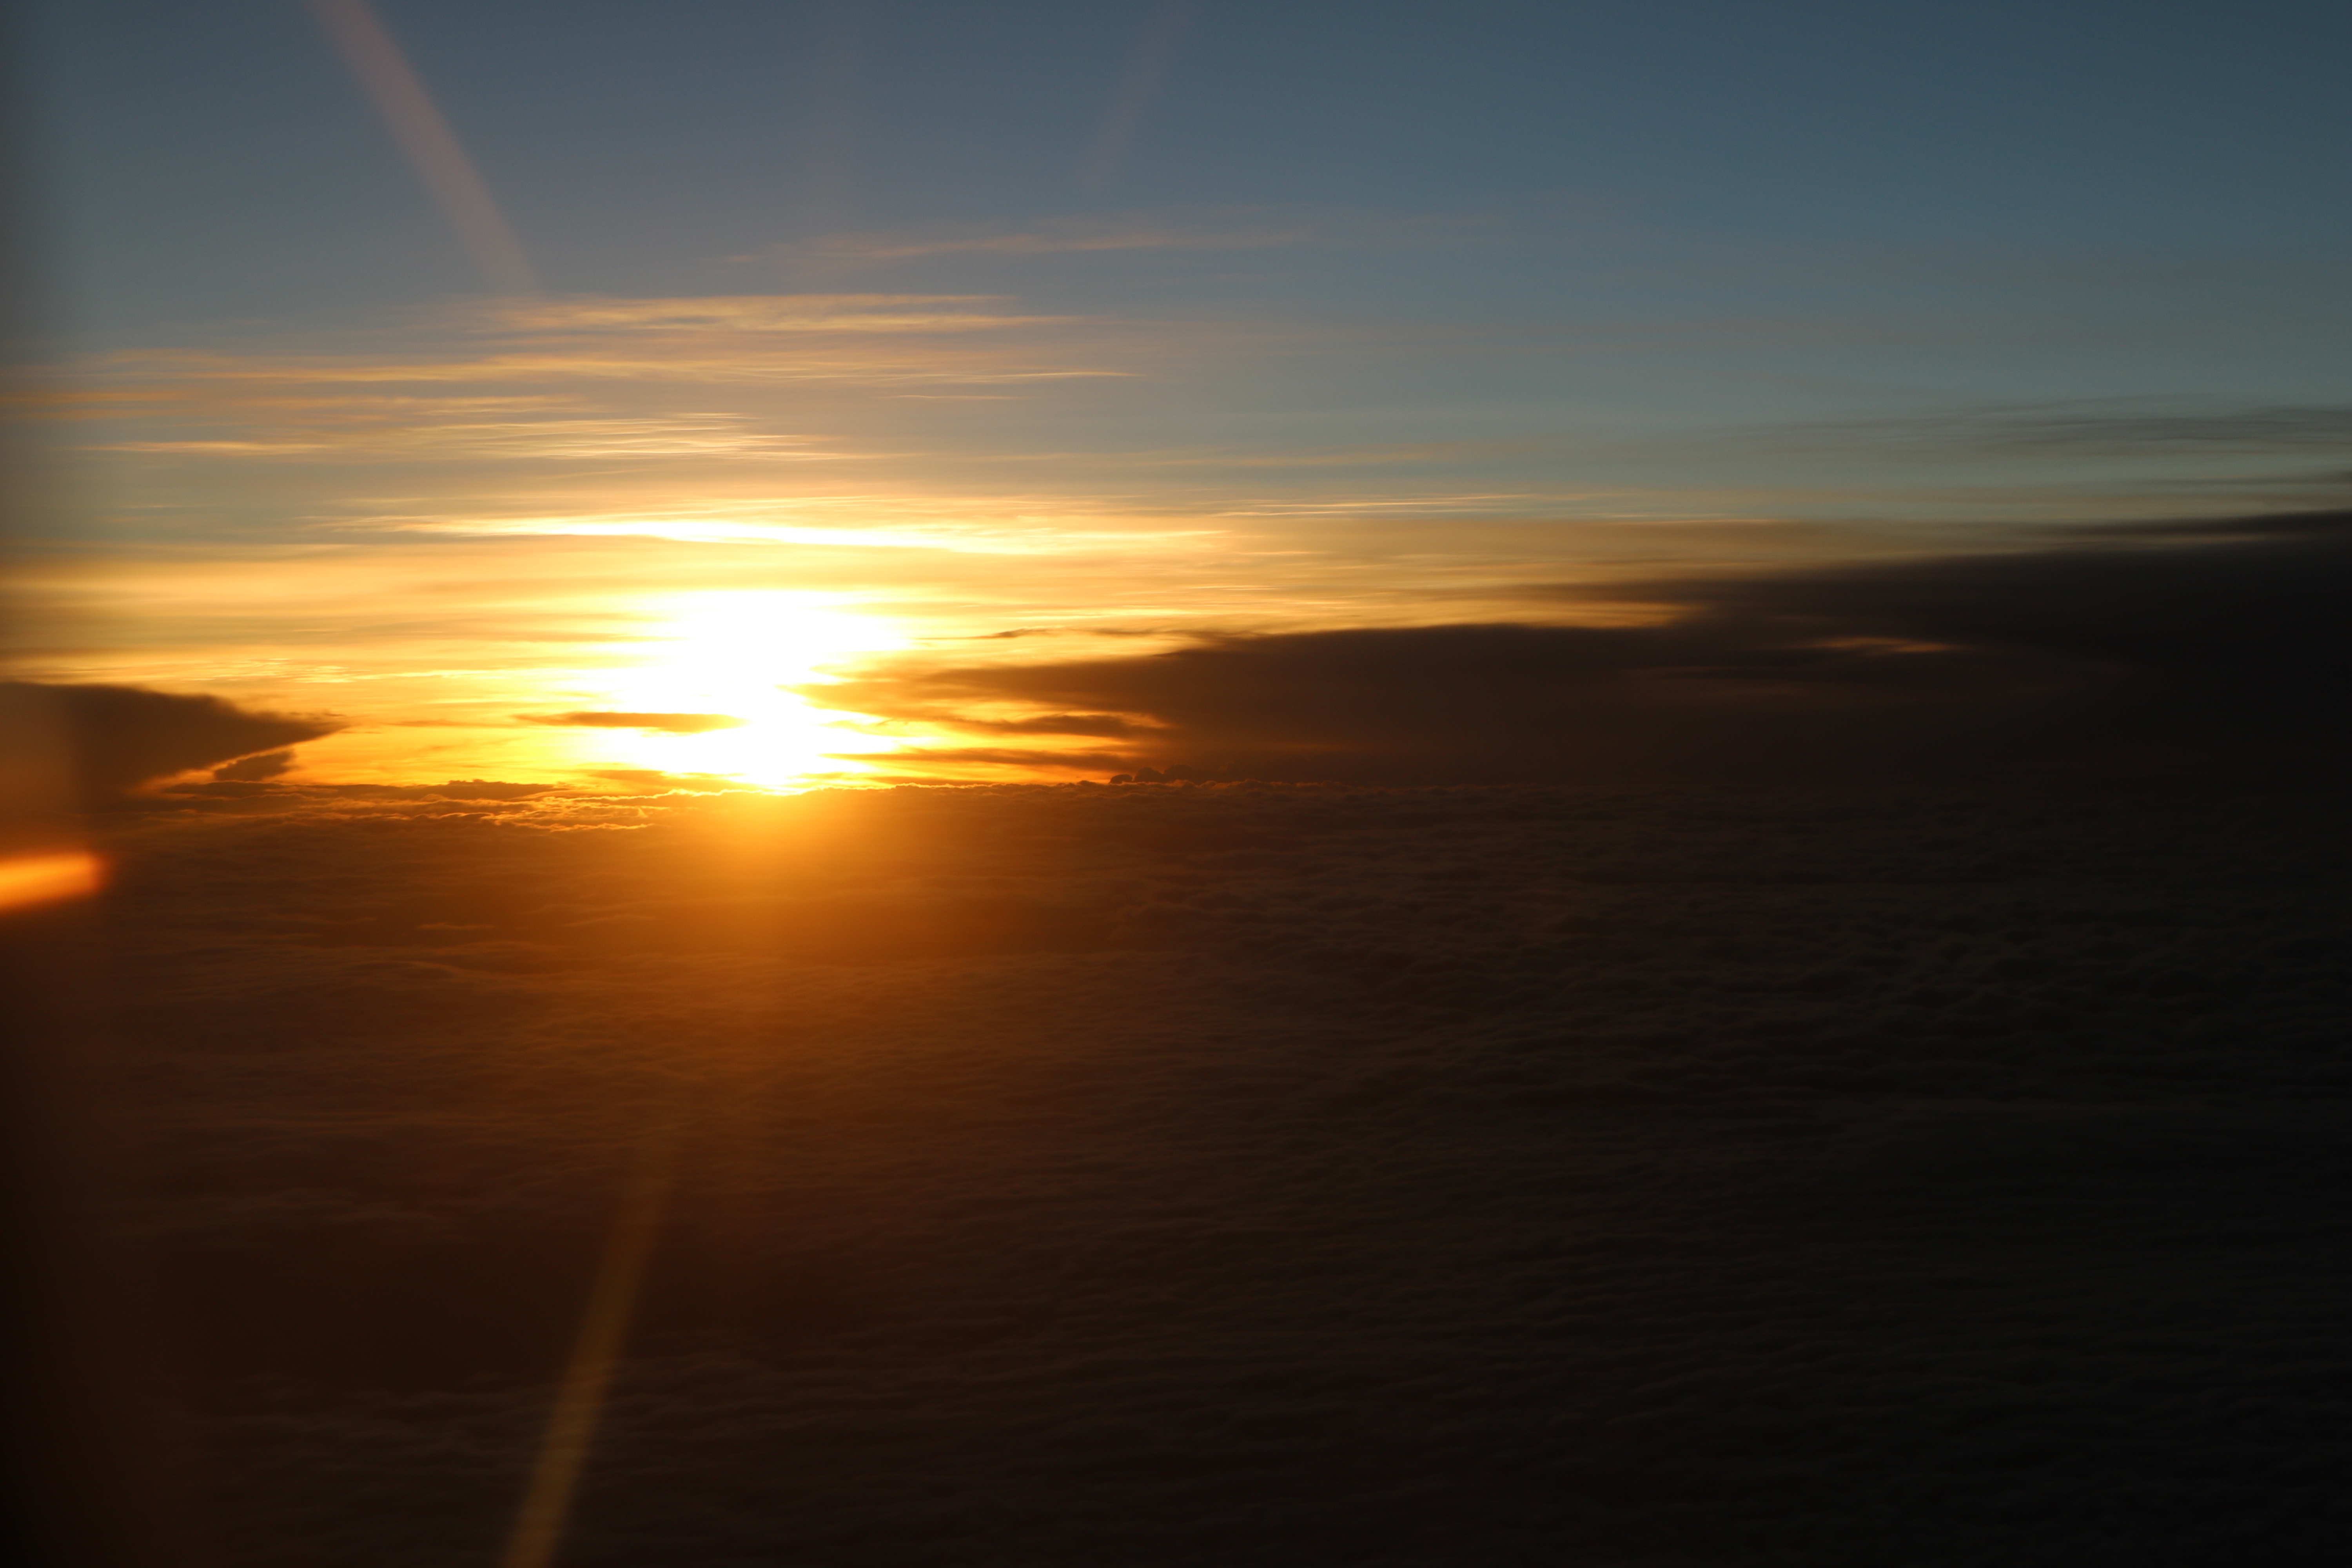
sea, coast, nature, ocean, horizon, cloud, sky, sun, sunrise, sunset, sunlight, morning, dawn, atmosphere, dusk, evening, clouds, afterglow, atmospheric phenomenon, red sky at morning